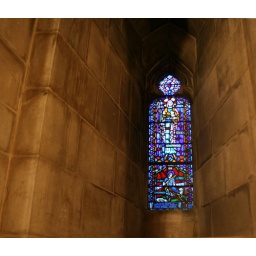
A stained glass window in an alcove in the basement of the National Cathedral in Washington DC.